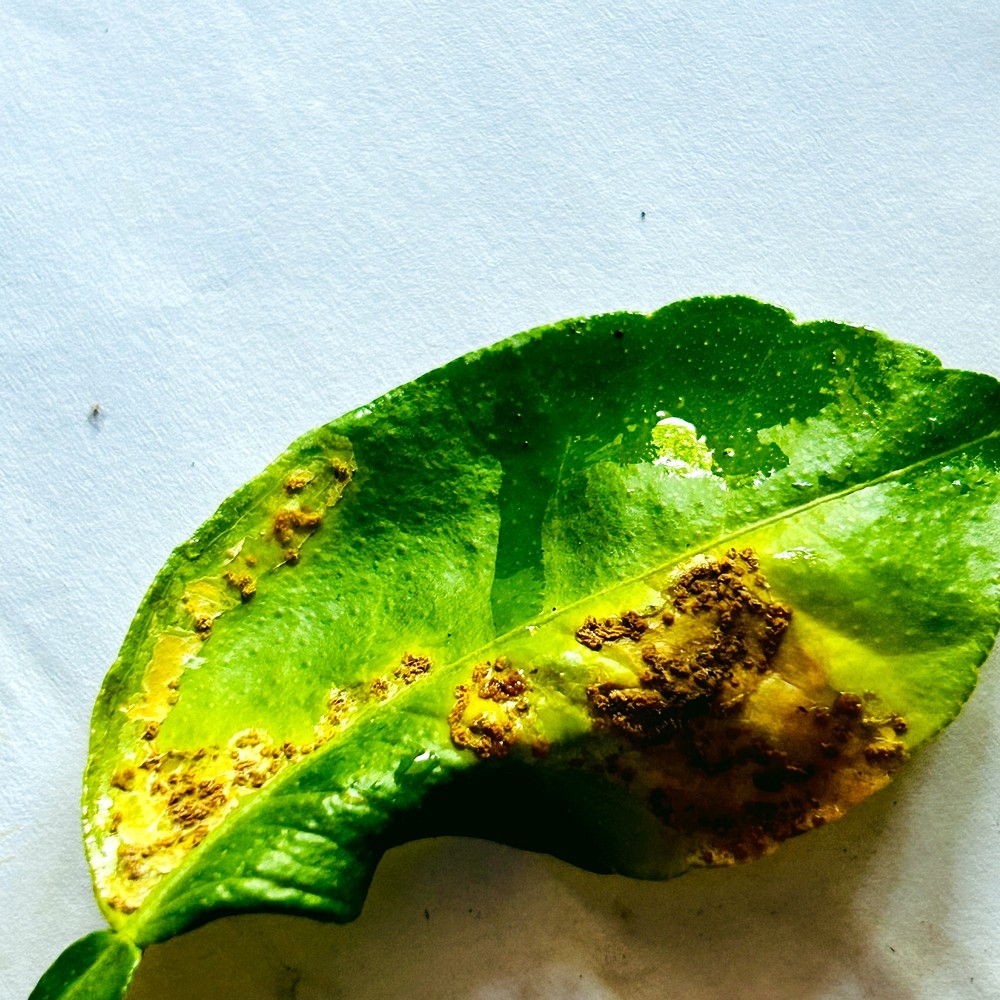
Label: Citrus Canker